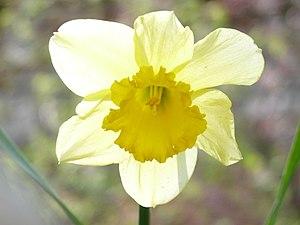
Gros plan sur une fleur de Jonquille
En biologie, chez toutes sortes de plantes à fleurs, la fleur constitue l'organe de la reproduction sexuée et l'ensemble des « enveloppes » qui l'entourent. Après la pollinisation, la fleur est fécondée et se transforme en fruit contenant les graines. Les fleurs peuvent être solitaires, mais elles sont le plus souvent regroupées en inflorescences.
Jonquille est en français un nom vernaculaire qui désigne plusieurs plantes, généralement du genre Narcissus.